Matty Lee

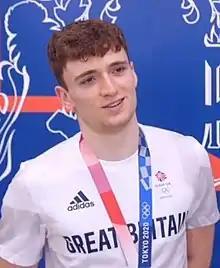
Lee in 2021

Matthew Lee (born 5 March 1998) is a retired British elite diver and Olympic gold medallist. Adept in both individual and synchronised diving, and across both 3-metre springboard and platform, Lee won the gold medal in 10-metre platform at the 2015 European Games, the mixed 10-metre synchronised platform at the 2017 European Diving Championships and has twice been European junior champion on the 3-metre springboard. At world level, Lee won the silver medal in the mixed 10-metre synchronised platform event at the 2017 World Championships, and at the 2019 World Championships, Lee and Tom Daley won bronze in the 10 m synchro event, as well as gold in July 2021 at the 2020 Tokyo Olympics.